Visa requirements for Dominican Republic citizens

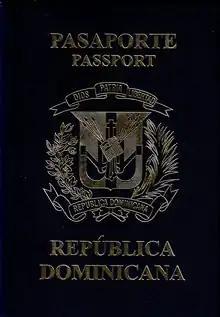
A Dominican Republic Passport

Visa requirements for Dominican Republic citizens are administrative entry restrictions by the authorities of other states placed on citizens of the Dominican Republic. Along with Cuba and Haiti the Dominican republic passport is considered the weakest passport in Latin America for traveling. Despite several promises by the Government the Dominican Republic still doesn't have the biometric passport. In June 2024 the Government again promised the beginning of introduction of the biometric passports for February 2025. In January 2025 the president of the Dominican Republic Luis Abinader announced that the first biometric passports are expected to be introduced in August 2025. In May 2025 the Passport's General Directory announced that the biometric passports will be introduced by the end of 2025.